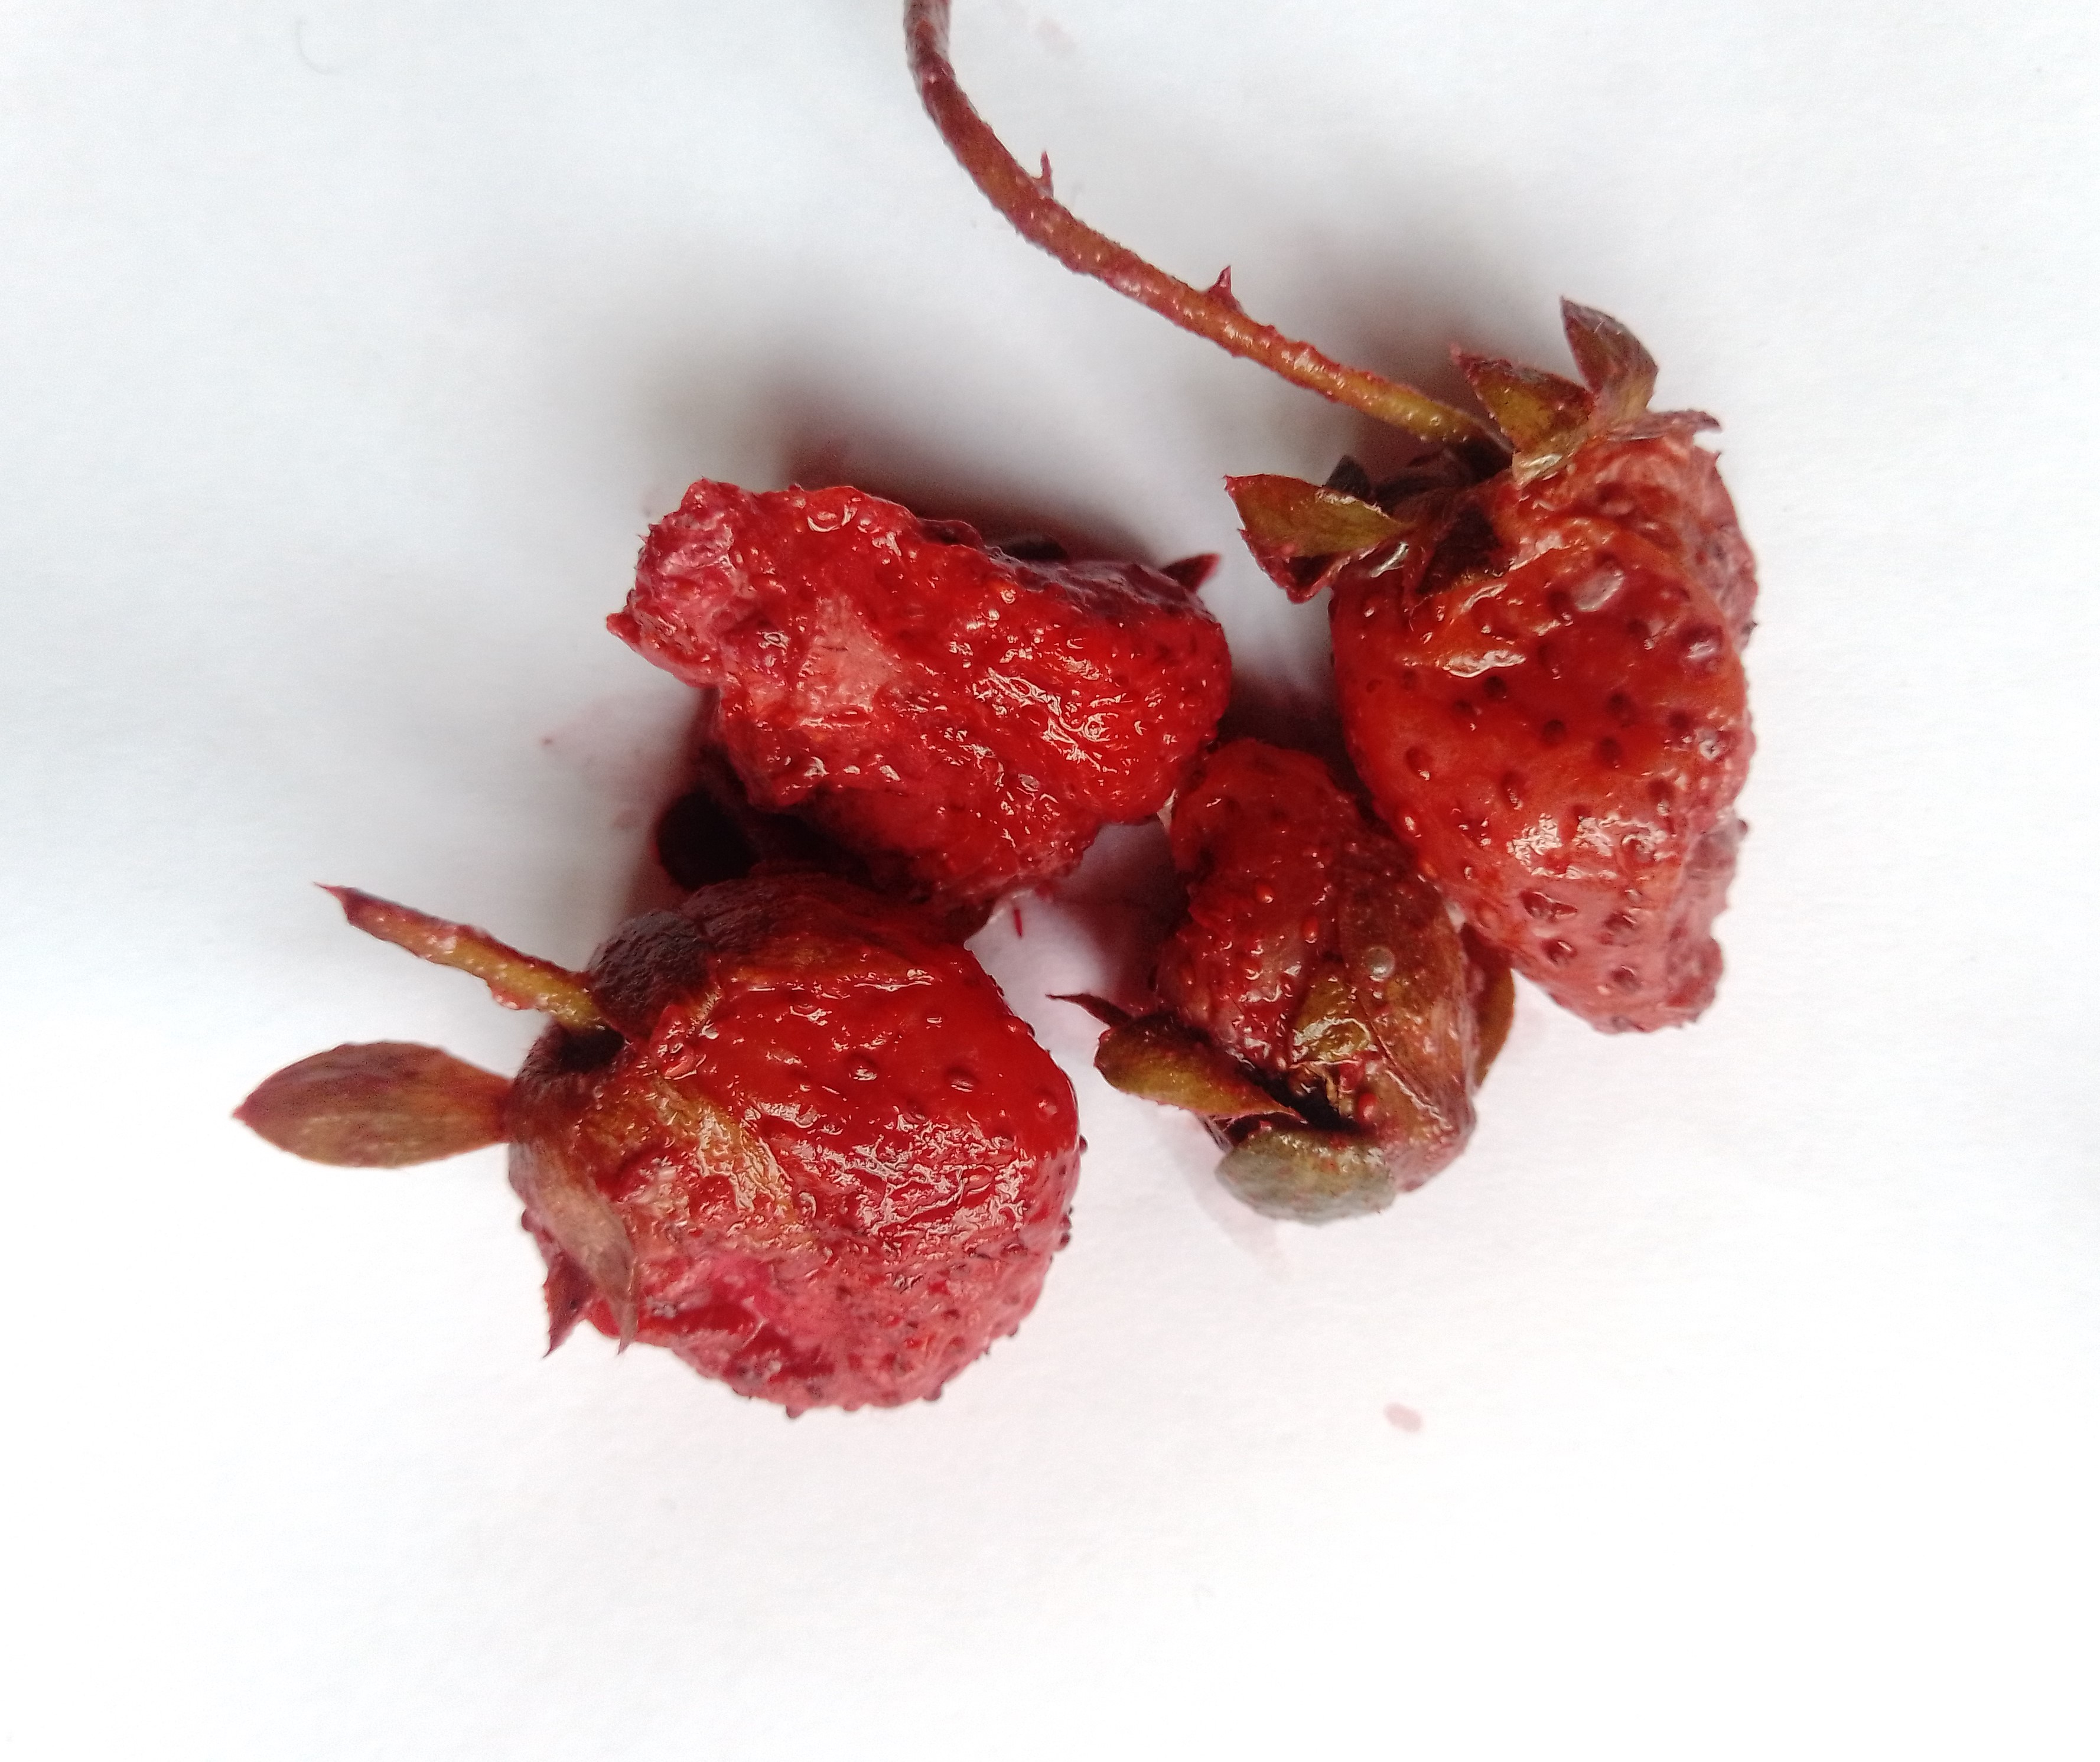
Fruit: strawberry
Condition: rotten